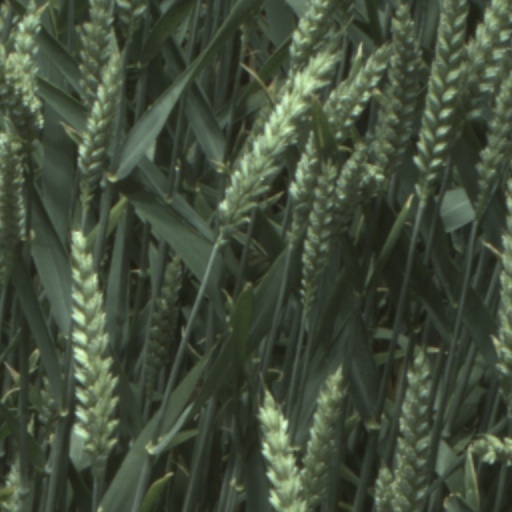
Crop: wheat